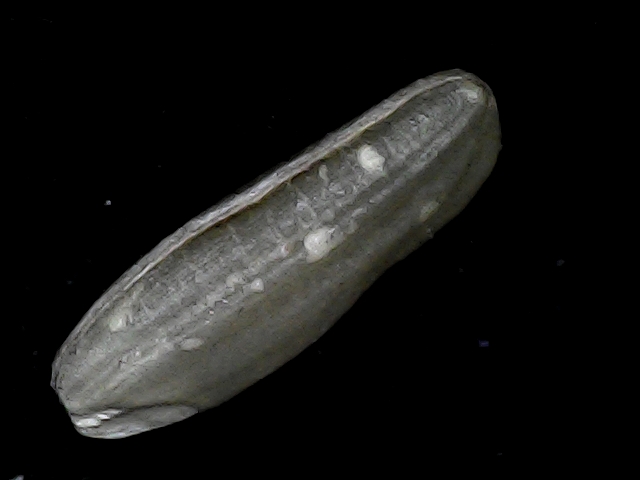
Rice variety: BD85